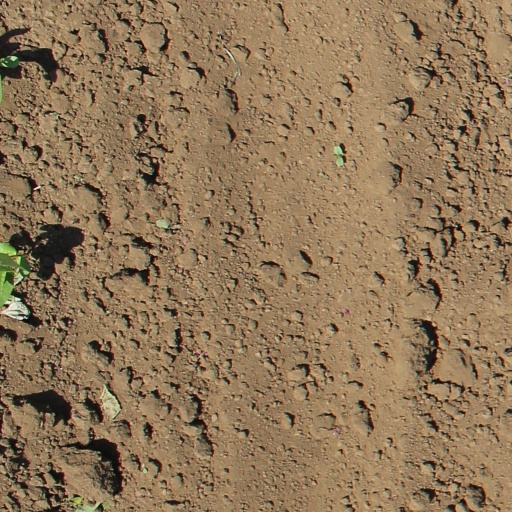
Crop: soybean